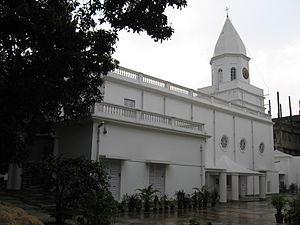
L’Église arménienne de Nazareth est un édifice religieux de Calcutta appartenant à l’Église apostolique arménienne. Sise à Burrabazar, le quartier commercial de la ville de Calcutta elle fut fondée en 1610 et est un des plus anciens lieux de culte chrétien à Calcutta. L’église est considérée comme ’église-mère’ de la communauté arménienne en Inde.